Selenium

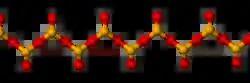

Selenium forms two oxides: selenium dioxide (SeO) and selenium trioxide (SeO). Selenium dioxide is formed by combustion of elemental selenium: